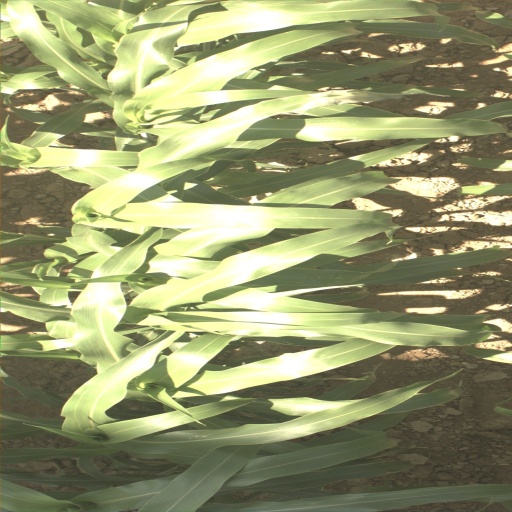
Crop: sorghum